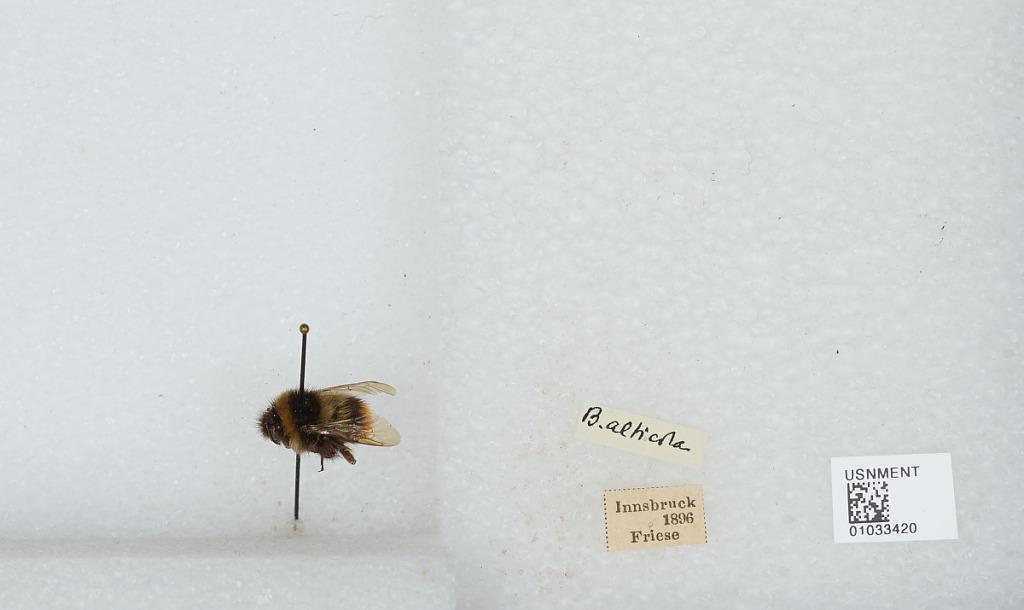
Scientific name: Bombus (Melanobombus) sichelii Radoszkowski
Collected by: Friese
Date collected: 1896--
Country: Austria
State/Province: Tyrol
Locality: Innsbruck
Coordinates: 47.27, 11.38